West Somerset Railway

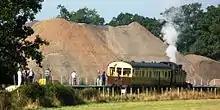
GWR Autocoach No.178 is propelled to station by auto-fitted 4575 Class 5542. Behind is the WSRA's ballast dump, which holds ballast to be used on the railway or resold as aggregates

On 24 March 2004, the WSRA announced the purchase of of land at Norton Fitzwarren. The triangular piece of land is located between: the existing WSR line from Norton Bridge (B3227) south to the junction with Network Rail; the westward running residual trackbed of the Barnstaple branch from Network Rail junction to the first bridge (Allerford Bridge) over the former trackbed in the west; and the Barnstaple branch stub back north to Norton Bridge. The purchase of the land was announced as the first step in a 20-year programme to create a new train turning facility, alongside a national-scale "Heritage Railway Development" encompassing: an engine shed; carriage works; and railway engineering facility.